Egide Linnig

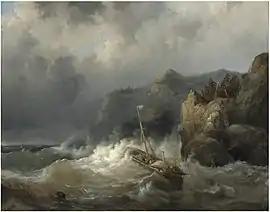
"Shipwreck off a rocky coast"

Egide Linnig or Egidius Linnig (25 August 1821 – 13 October 1860) was a Belgian painter, draughtsman and engraver who is best known for his marine art and occasional genre scenes. He was one of the first realist engravers in Belgium.